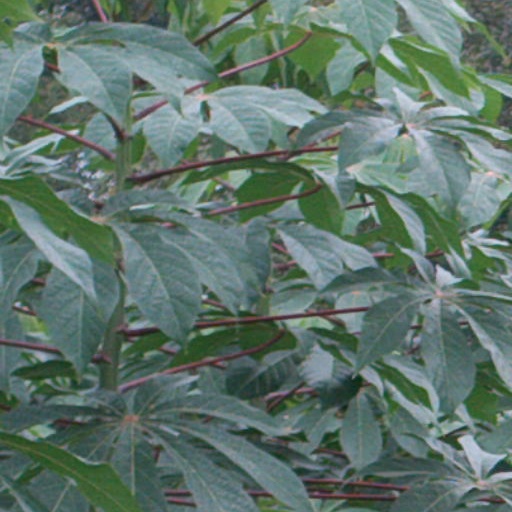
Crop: cassava